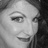
Emotion: happy